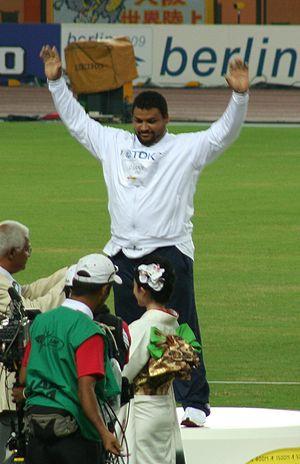
Reese Hoffa est un athlète américain spécialiste du lancer du poids, champion du monde en 2007.